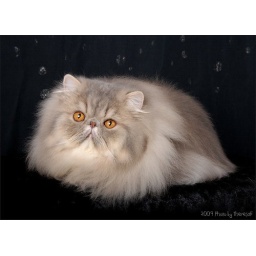
CFSA KITTEN OF THE YEARShakesPurr Every Inch A KingBlue spotted tabby Persian male Owned and bred by Hannelie Rohrs